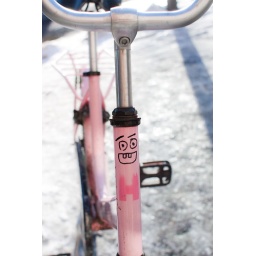
Found this in my archive. A cute bike parked on the snow last winter in Helsinki